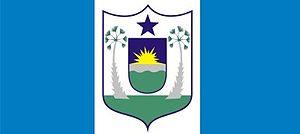
Limoeiro do Norte est une ville brésilienne de l'État du Ceará. Sa population était estimée à 56 264 habitants en 2010. La municipalité s'étend sur 752 km².